Diary of a Wimpy Kid: The Ugly Truth

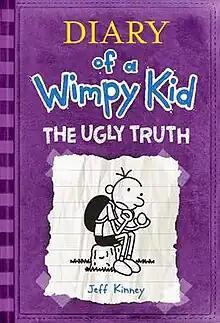
Cover art

Diary of a Wimpy Kid: The Ugly Truth is a 2010 bestselling children's fiction book by American author and cartoonist Jeff Kinney and is the fifth book in the "Diary of a Wimpy Kid" series. "The Ugly Truth" sold 548,000 copies in its initial week of publication, edging out George W. Bush's memoir "Decision Points", which sold 437,000 copies.